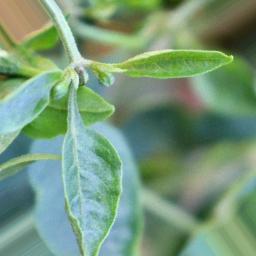
Label: mites_and_trips